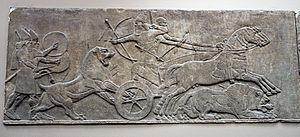
L'Assyrie est une ancienne région du nord de la Mésopotamie, qui tire son nom de la ville d'Assur, du même nom que sa divinité tutélaire. À partir de cette région s'est formé, au IIᵉ millénaire av. J.-C., un royaume puissant qui devient plus tard un empire. Aux VIIIᵉ et VIIᵉ siècles av. J.-C., l'Assyrie contrôle des territoires s'étendant sur la totalité ou sur une partie de plusieurs pays actuels, comme l'Irak, la Syrie, le Liban, la Turquie et l'Iran.